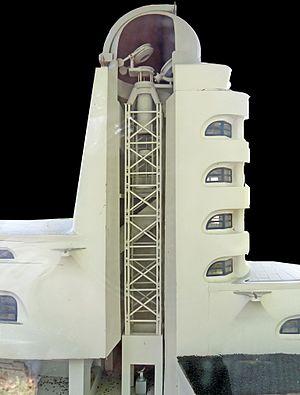
L’histoire des Juifs d'Allemagne est emblématique de l'histoire des Juifs en Europe occidentale, entre antijudaïsme, intégration liée à l'universalisme des Lumières et antisémitisme moderne.